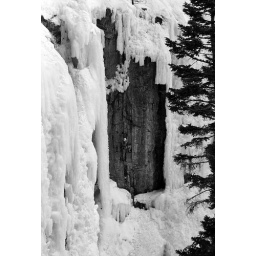
On the rock bit.....pity wearing a red top doesn't work so well in black and white!